2016–17 Formula E Championship

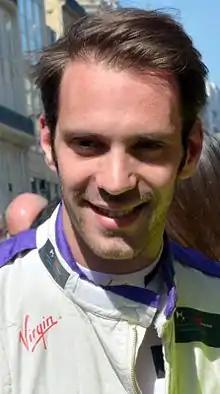
Jean-Éric Vergne "(pictured in 2016)" clinched his first motor racing victory in the second Montreal race since the 2011 Formula Renault 3.5 Series.

Bird carried his winning form from the previous day's race to earn pole position with a 0.037-second margin over Rosenqvist. Drivers ran six more laps in the second race, making battery management the primary concern. For the second consecutive ePrix, it was not the pole sitter who led as Rosenqvist accelerated faster than Bird to lead the first lap. Bird kept within reach of Rosenqvist in the opening laps, as Heidfeld gained on both drivers. The first full course yellow was prompted on lap nine when Evans hit a barrier near the entry to the pit lane and had difficulty reversing. Shortly after the restart, Bird caught Rosenqvist off guard and passed him for the lead on lap 11. Bird began to pull away from the field. A second full course yellow came nine laps later when Lynn stopped on the back straight with a technical problem, and it prompted several drivers to make pit stops. Bird remained on track for one additional lap before making his stop, giving him more electrical energy than the drivers behind him.